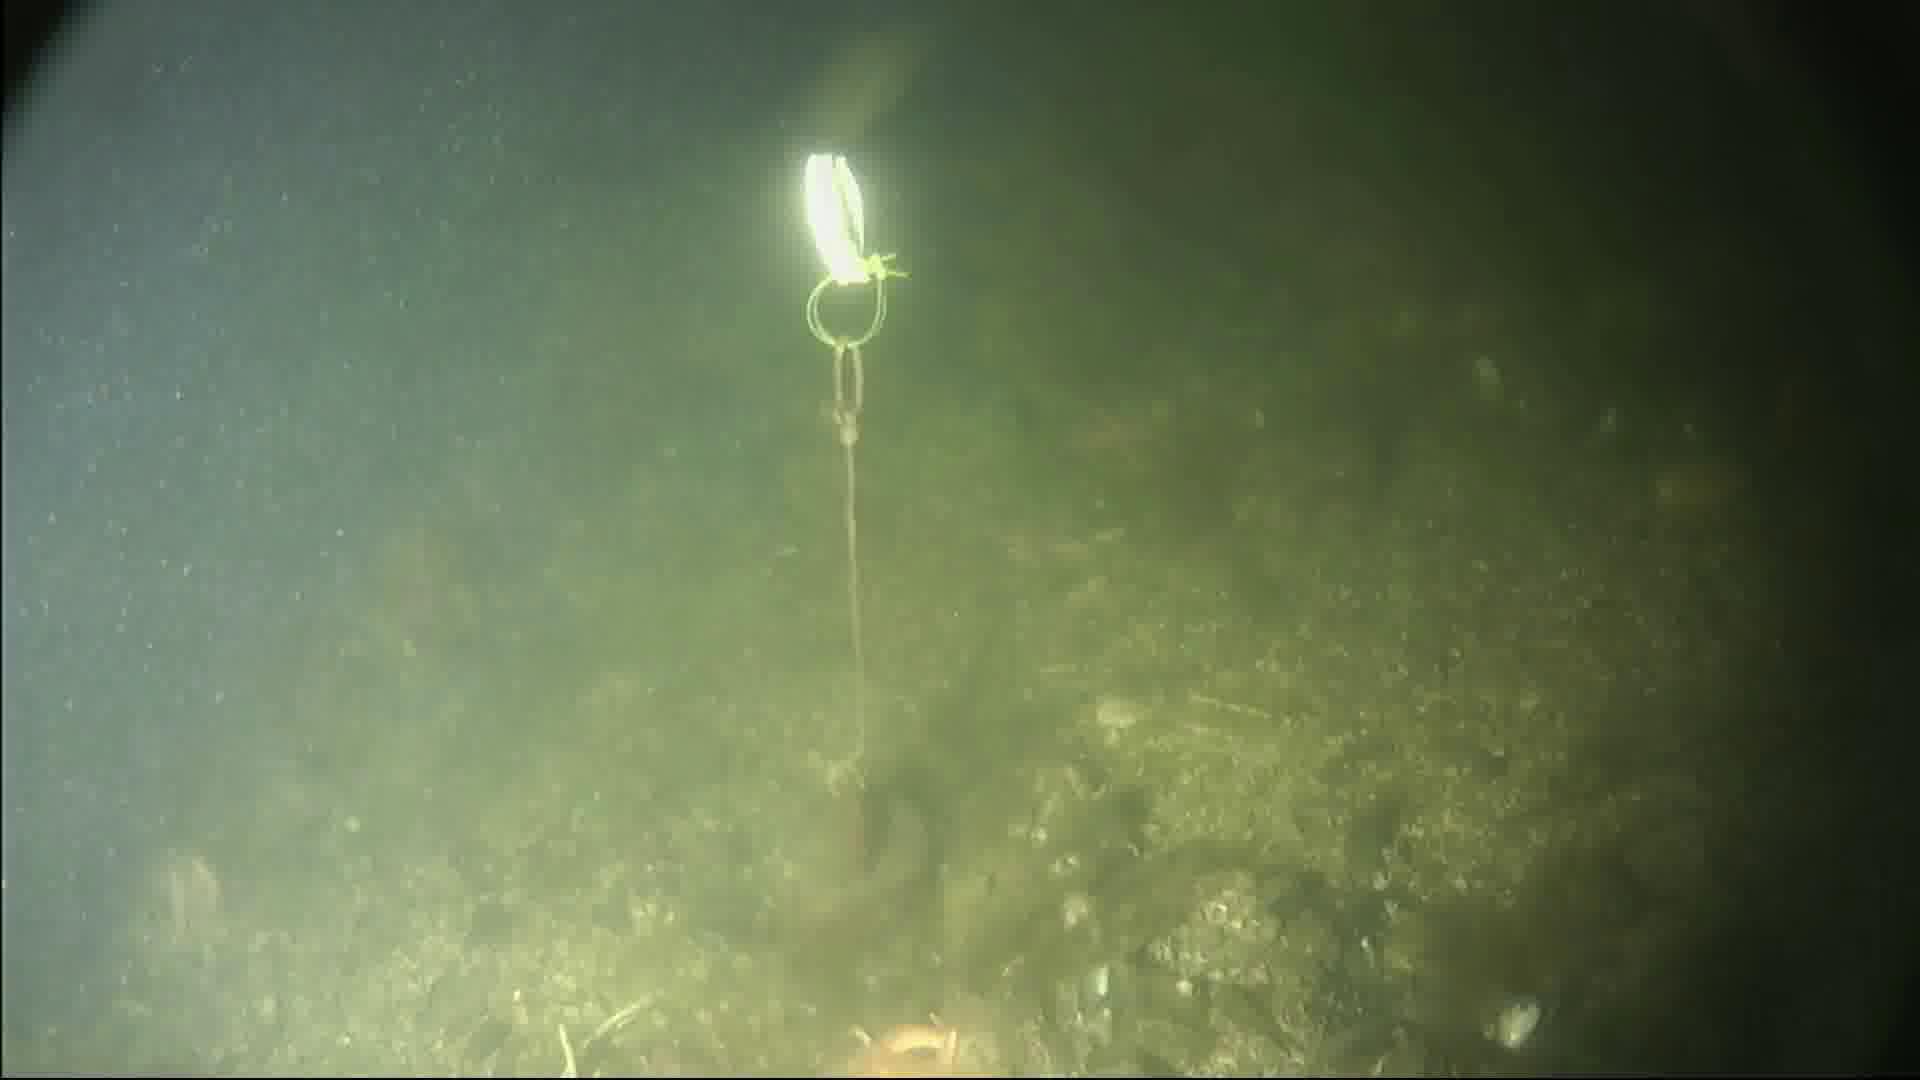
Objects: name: fish
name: starfish